Gheorghe Popovici

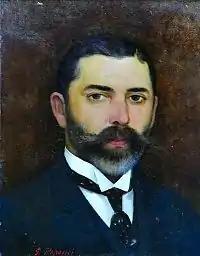
Self-portrait (1882).

Gheorghe Popovici (5 October 1859, Iași - 24 February 1933, Iași) was a Romanian painter and designer in the Academic style.